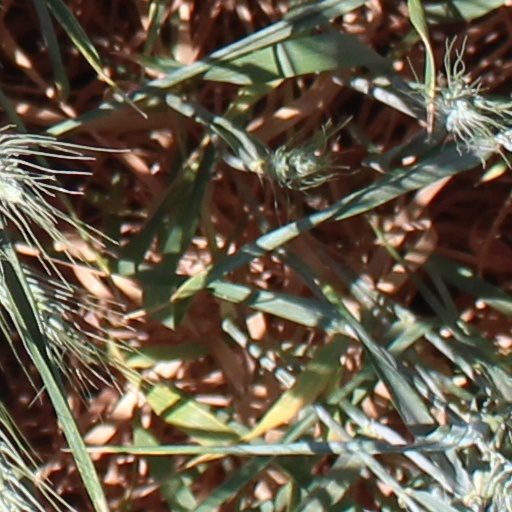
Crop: wheat